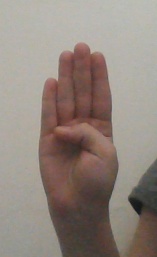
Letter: kaaf